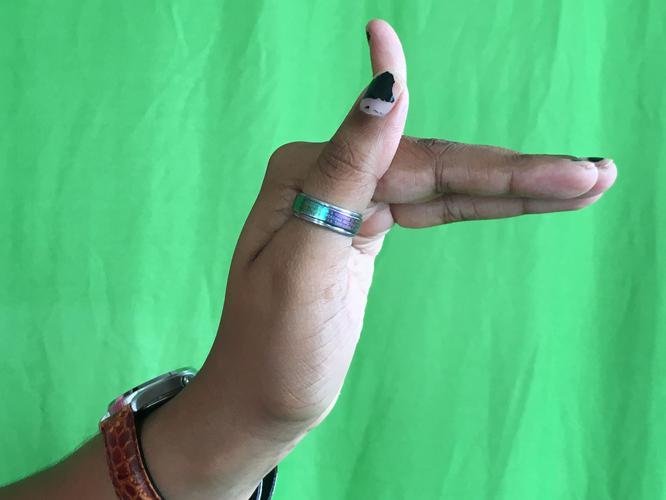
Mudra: Mrigasirsha
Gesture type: single_hand